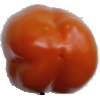
Label: orange_pepper